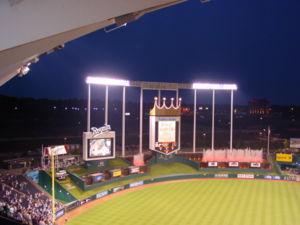
Kansas City Royals
Kauffman Stadium, Royals hjemmebane.
Kansas City Royals er et amerikansk baseballhold fra Kansas City, Missouri, der spiller i MLB-ligaen. Royals hører hjemme i Central Division i American League, og spiller deres hjemmekampe på Kauffman Stadium.